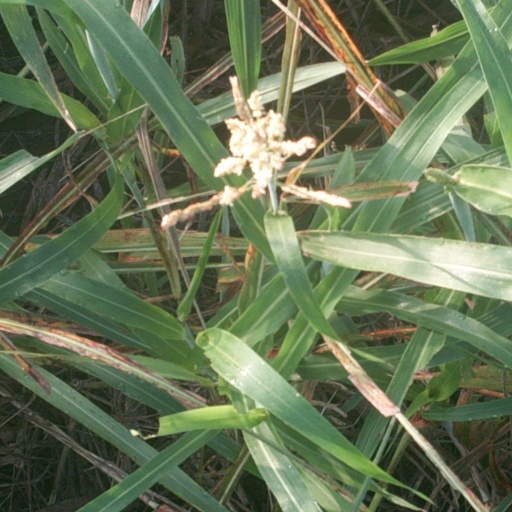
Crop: sorghum